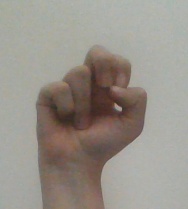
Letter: gaaf